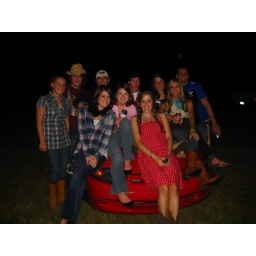
BCM students in their cowboy and cow girl attire for Fall Party